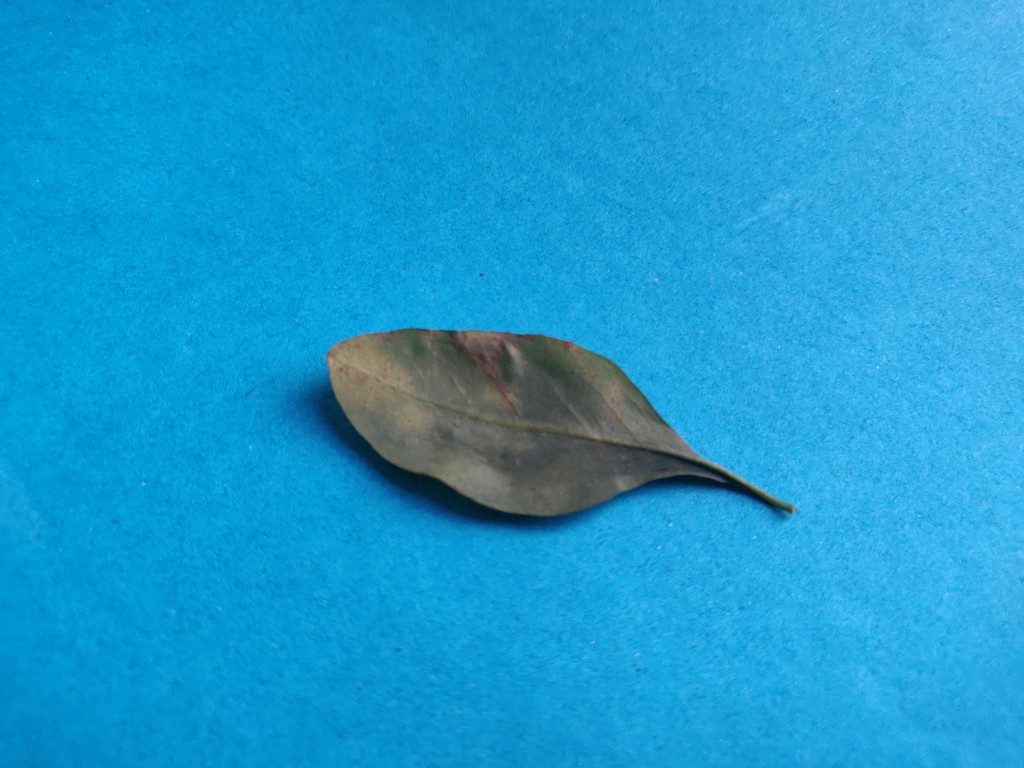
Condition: Unhealthy
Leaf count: single
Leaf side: back